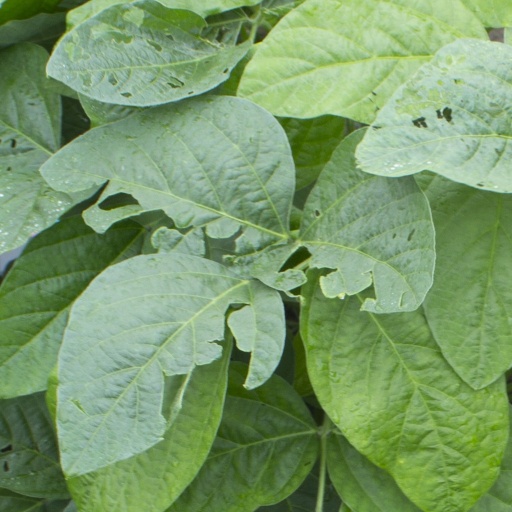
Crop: soybean